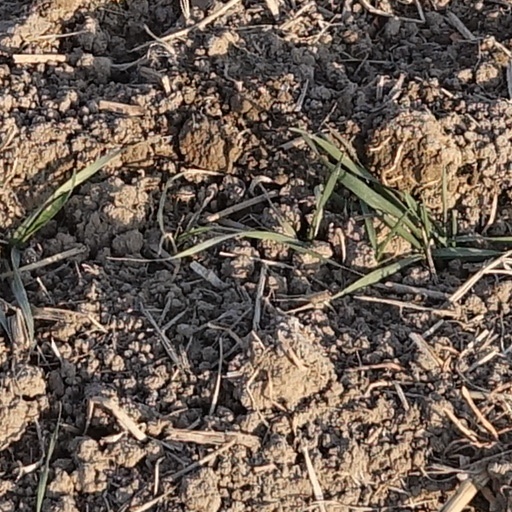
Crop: wheat